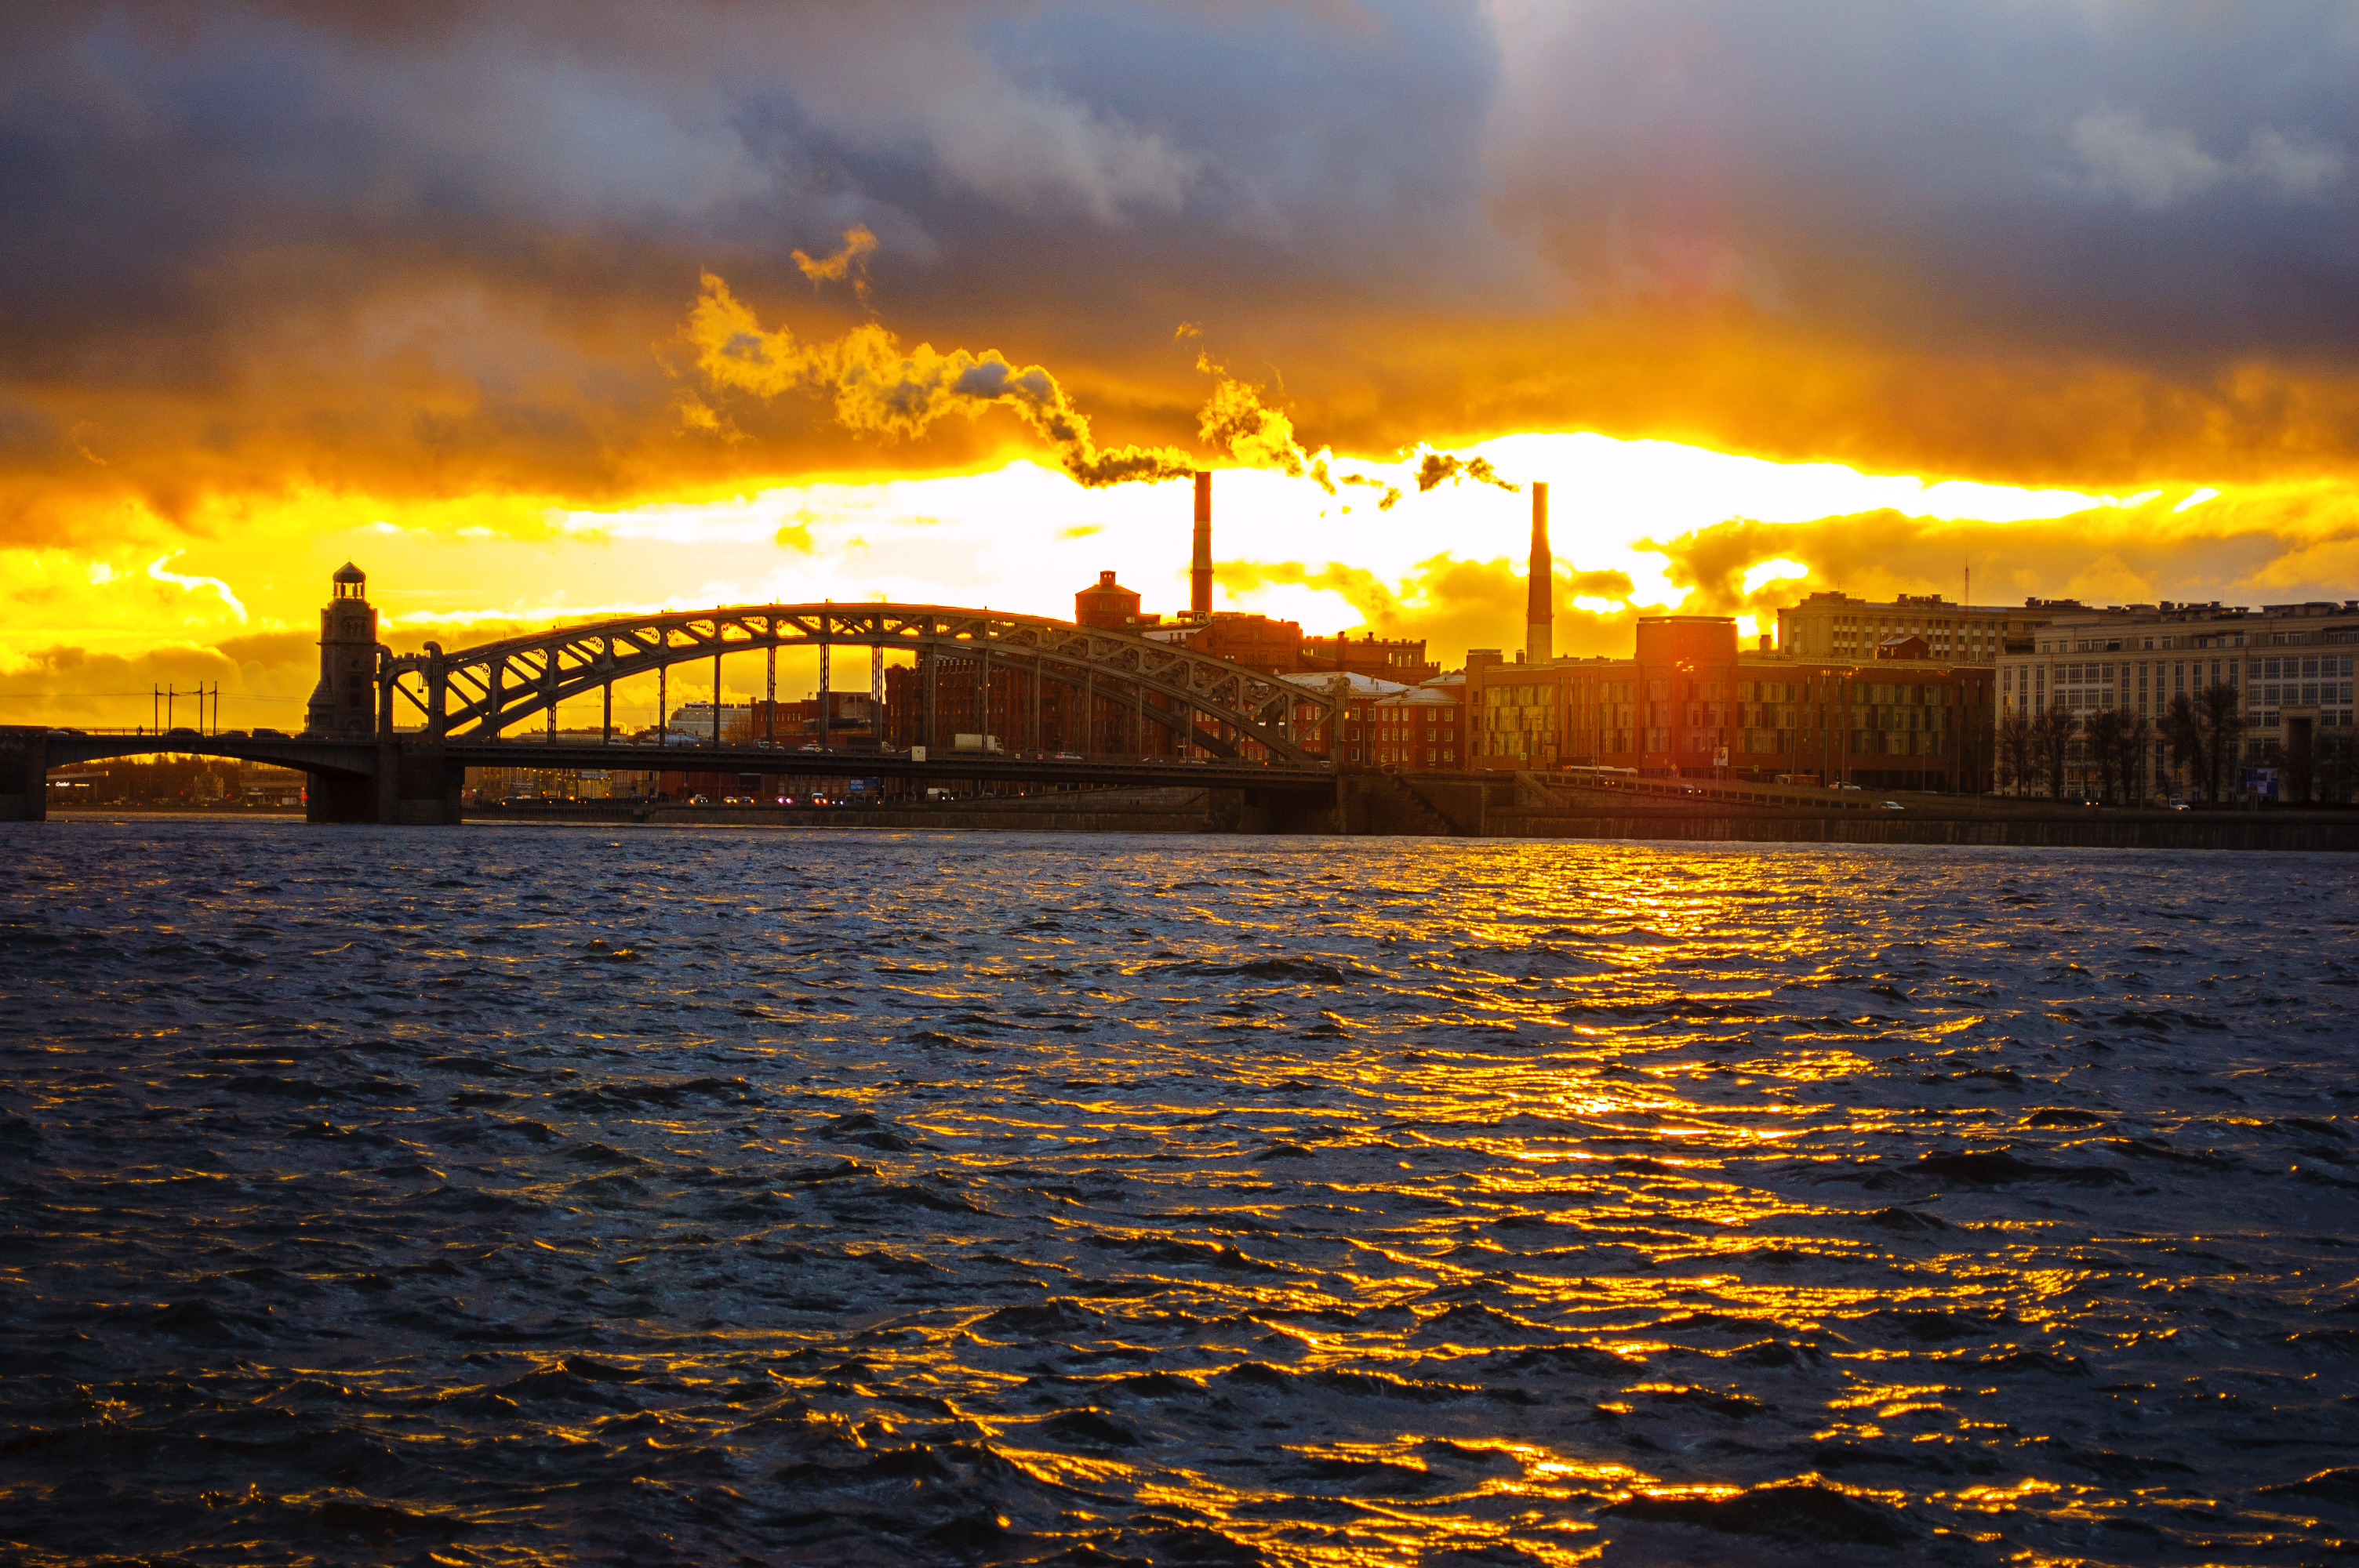
images, cloud, water, sky, atmosphere, water resources, light, afterglow, amber, body of water, sunlight, lake, dusk, sunrise, red sky at morning, bank, city, horizon, sunset, waterway, cityscape, landscape, calm, reflection, cumulus, dawn, wind wave, evening, sun, bridge, ocean, coast, channel, reservoir, sound, wave, fixed link, night, beam bridge, skyline, sea, inlet, natural landscape, river, astronomical object